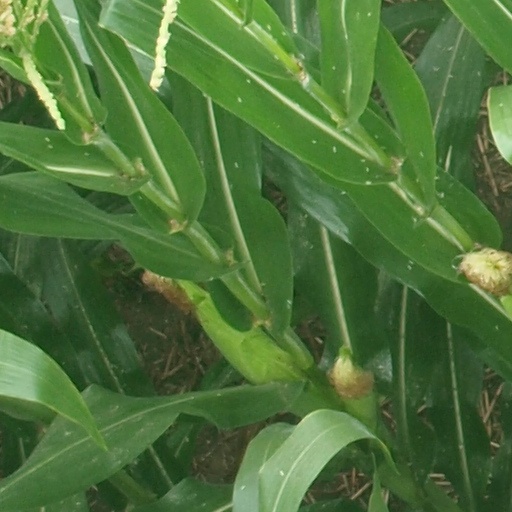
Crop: maize; corn